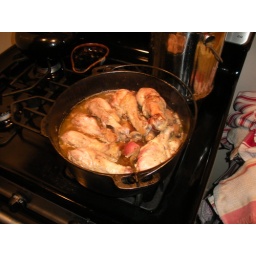
Grandma's Chicken, broth and browned chicken added, another 20 minutes in the oven and then ready to eat.